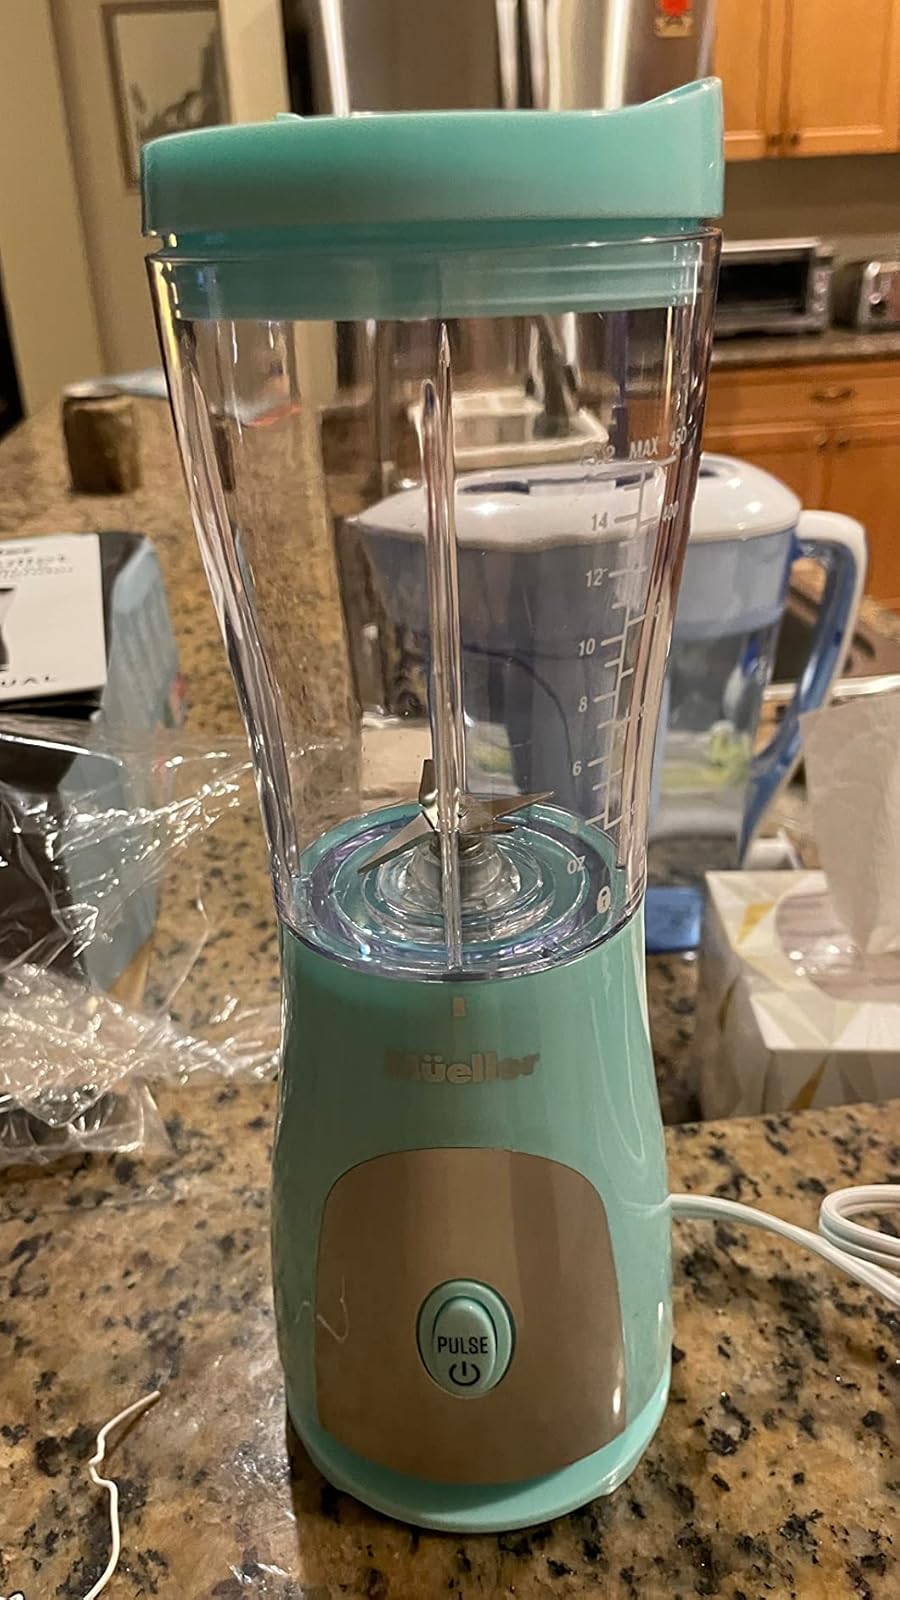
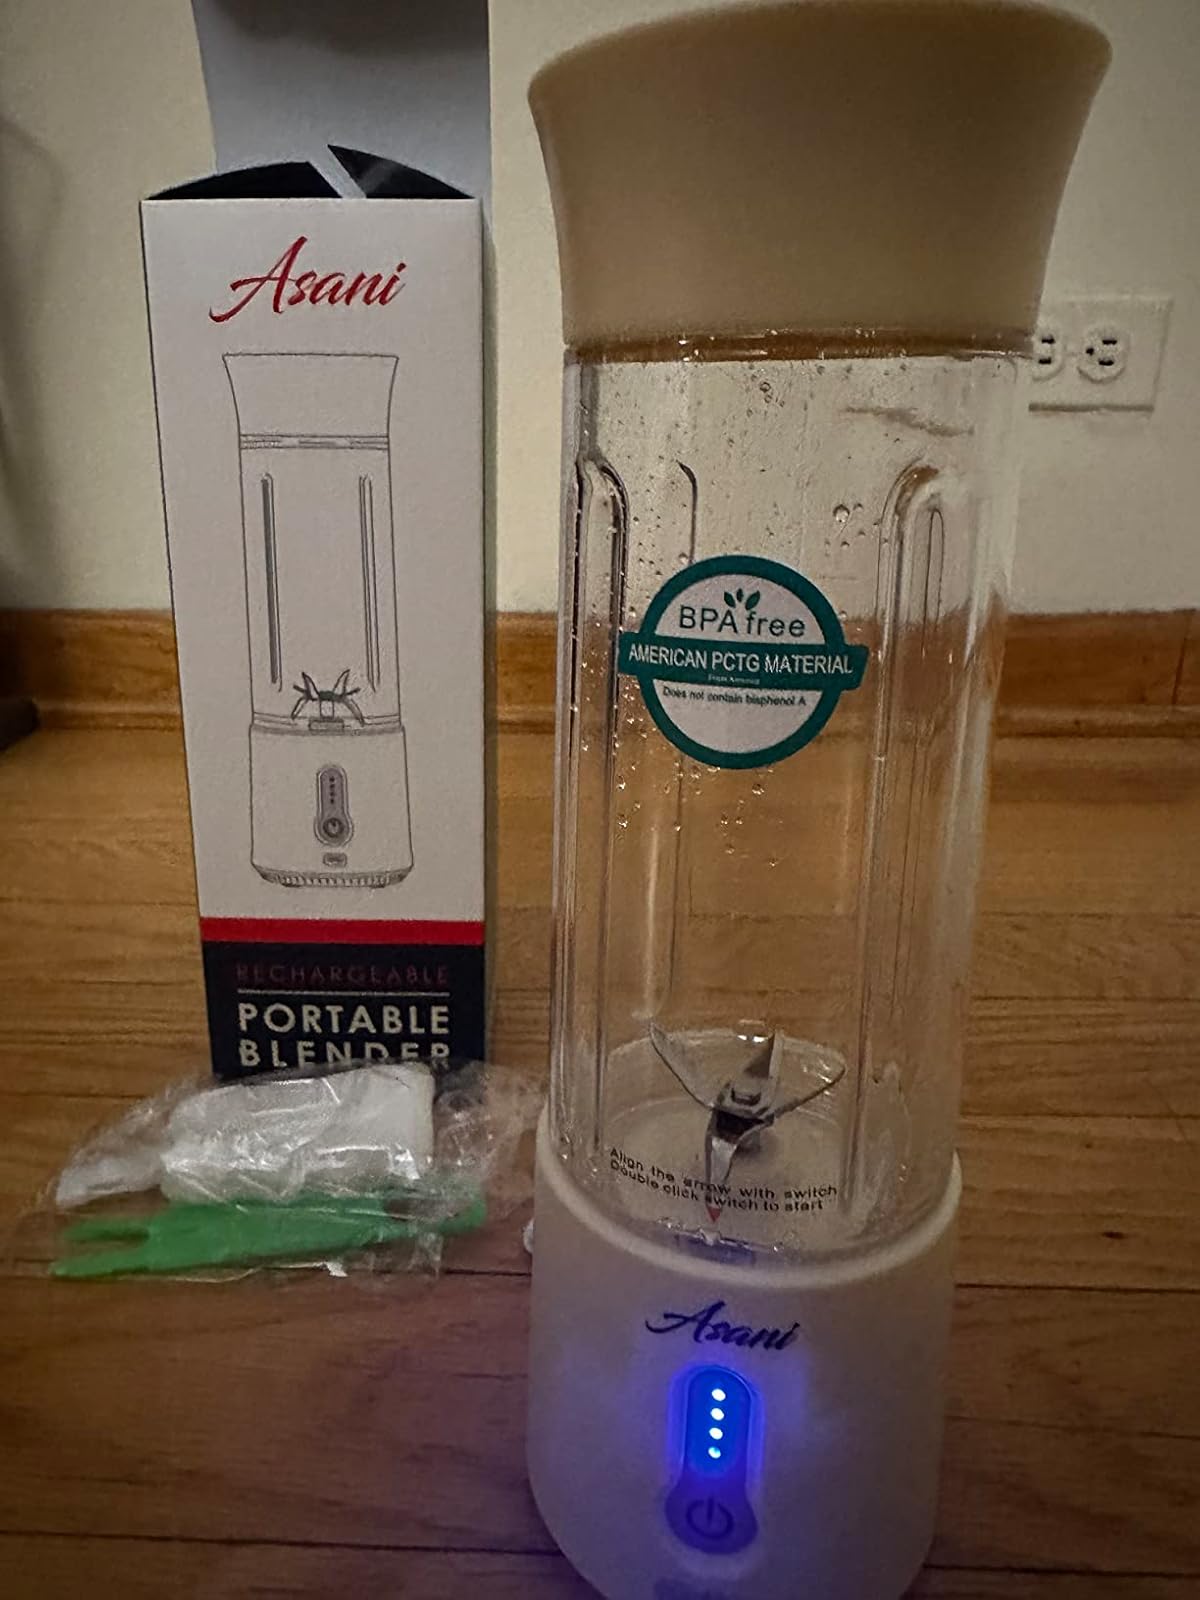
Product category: items_blender
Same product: no